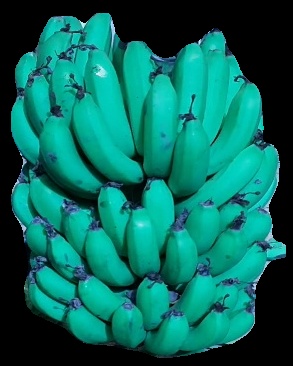
Variety: pachbale
Grade: grade2